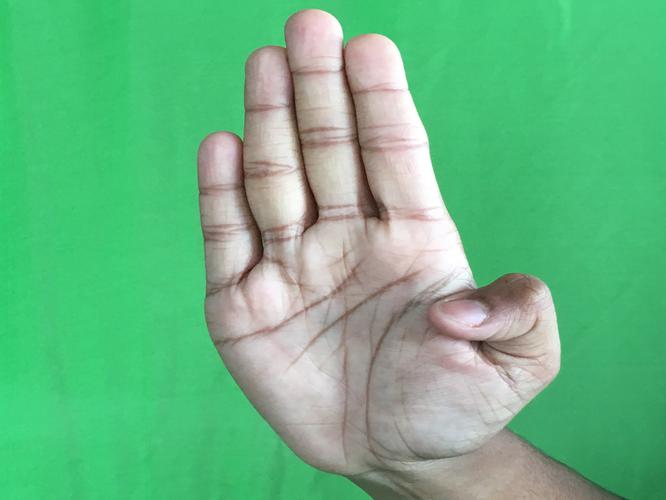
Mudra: Pathaka
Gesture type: single_hand